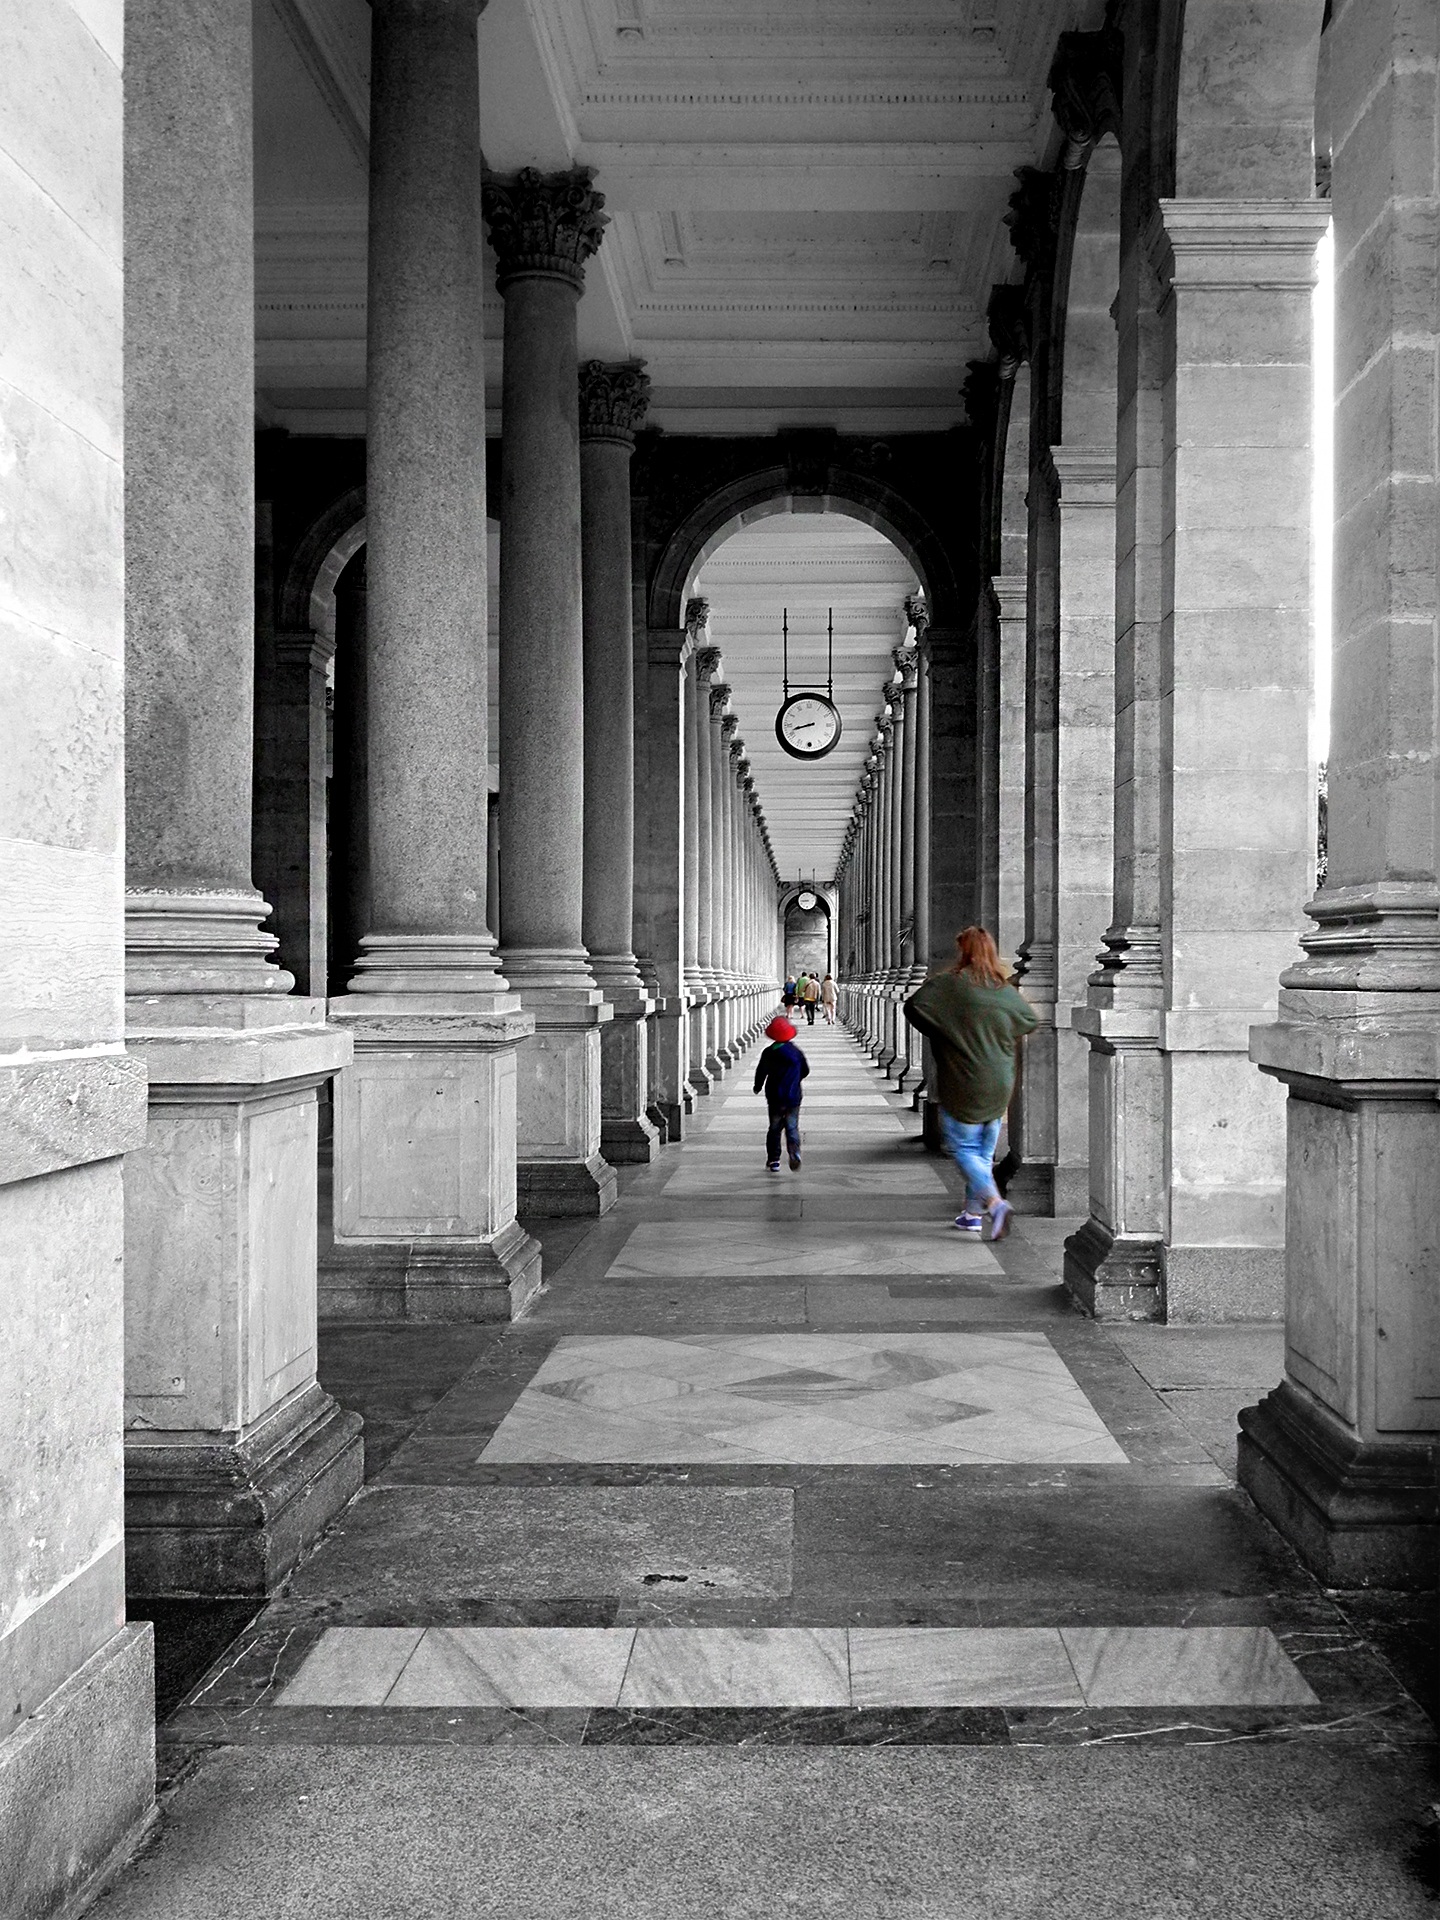
black and white, road, white, street, photography, alley, color, black, monochrome, temple, infrastructure, columns, arches, photograph, paving, vault, the colonnade, the passage of the, urban area, monochrome photography